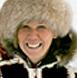
Age: 57